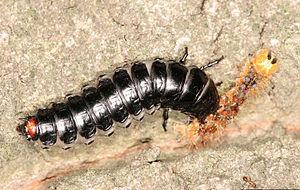
Lymantria dispar, appelé le Bombyx disparate sous sa forme de papillon ou la Spongieuse sous sa forme de chenille, est une espèce de lépidoptères de la famille des Erebidae et de la sous-famille des Lymantriinae..
Calosoma sycophanta, le grand calosome, calosome doré ou calosome sycophante, est une espèce de grands coléoptères européens, forestier, caractérisé par des reflets métalliques.